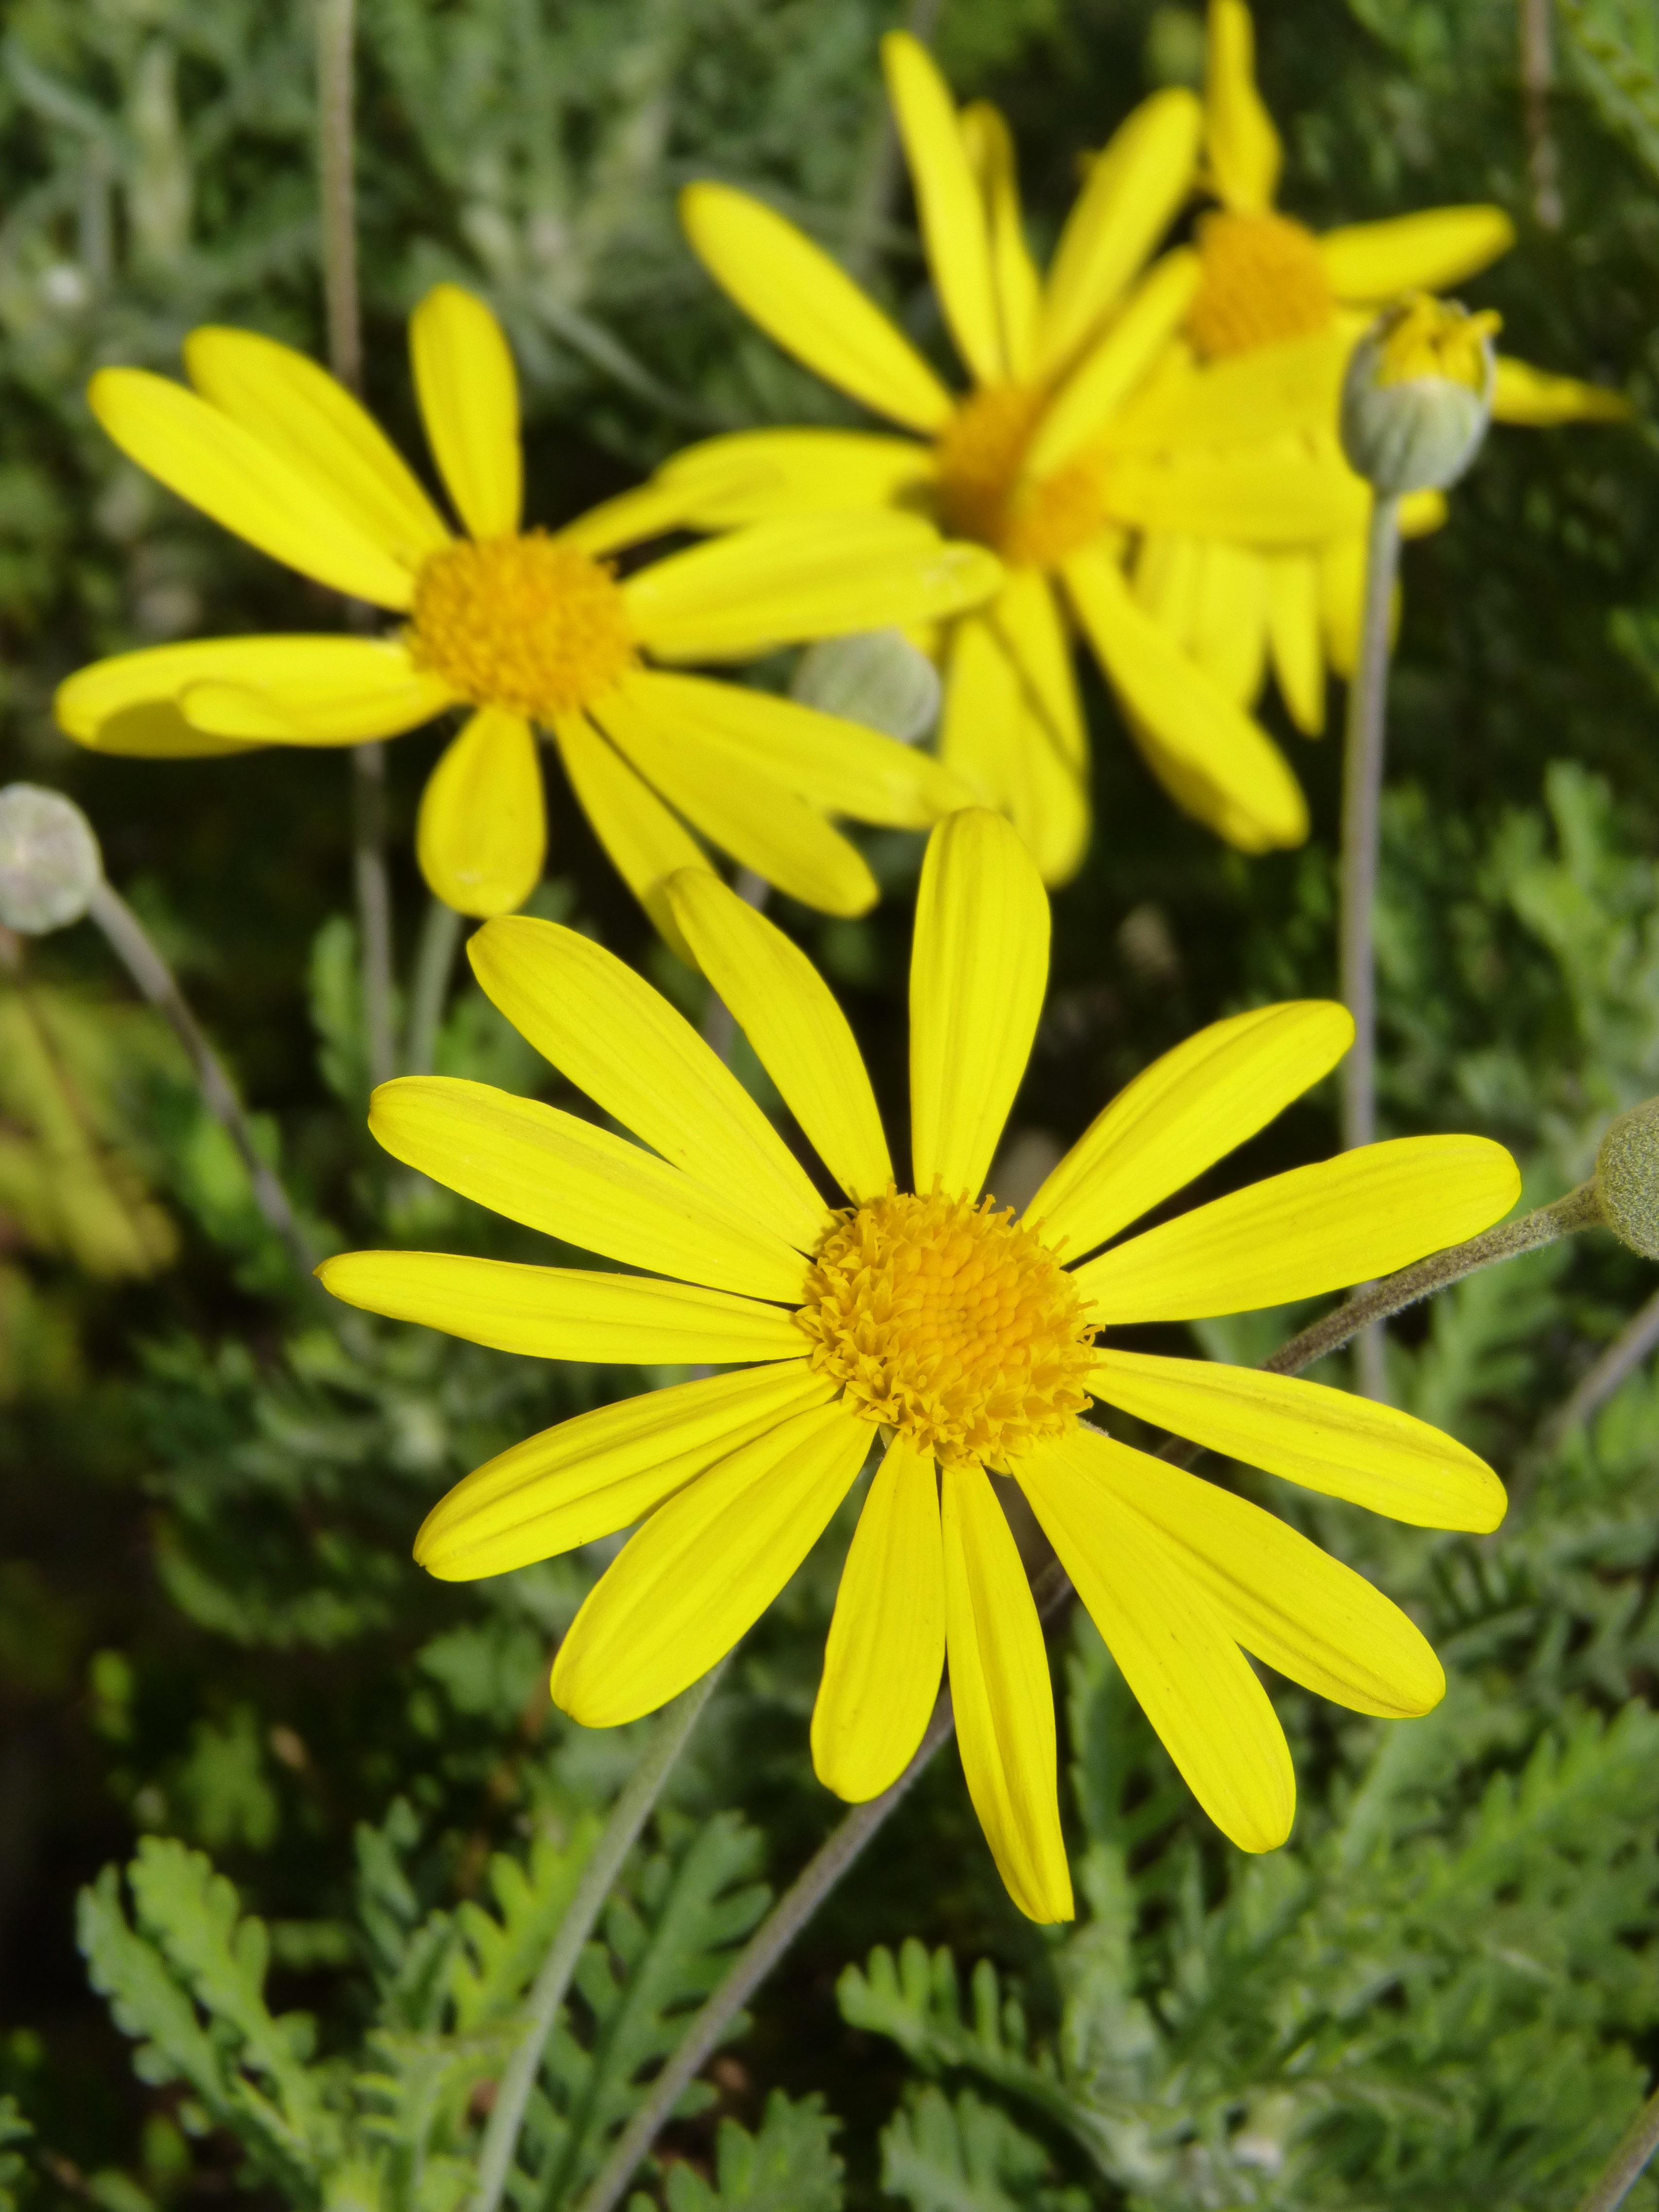
nature, plant, meadow, flower, petal, daisy, herb, botany, yellow, flora, yellow flower, wildflower, flowers, macro photography, flowering plant, daisy family, oxeye daisy, annual plant, land plant